Question: Please indicate a possible affordance area of the boxing_punching_bag that can be used for punching
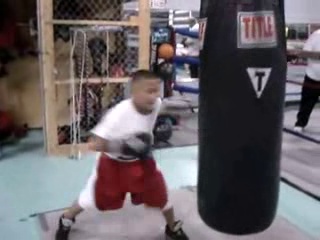
Answer: [192, 0, 286, 229]